Kathleen Garrett

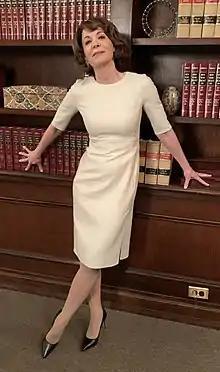
Garrett as Judge Nina Larkin in

Kathleen Garrett recurs in the series "" on Starz! and "Inventing Anna" on Netflix. She is also in "The Trial of the Chicago 7" directed by Aaron Sorkin. She recurred on "Law & Order" as Judge Susan Moretti and several episodes of "" as well as multiple guest star roles in other series.